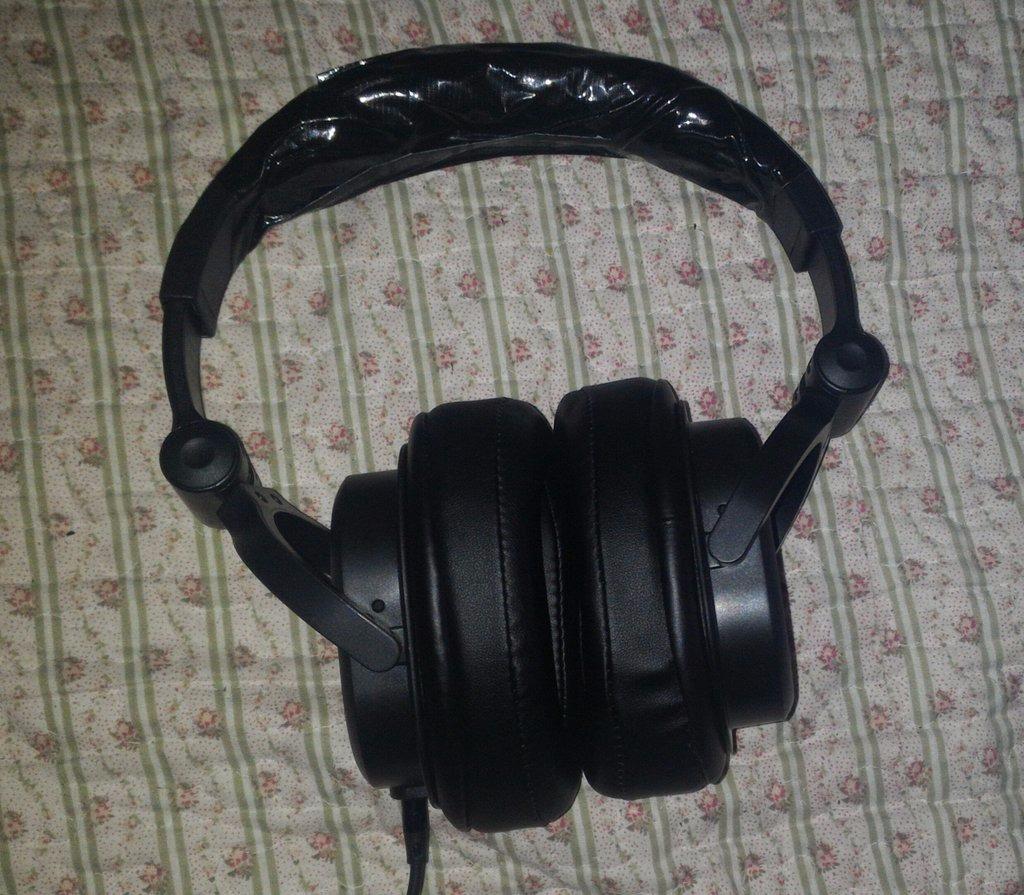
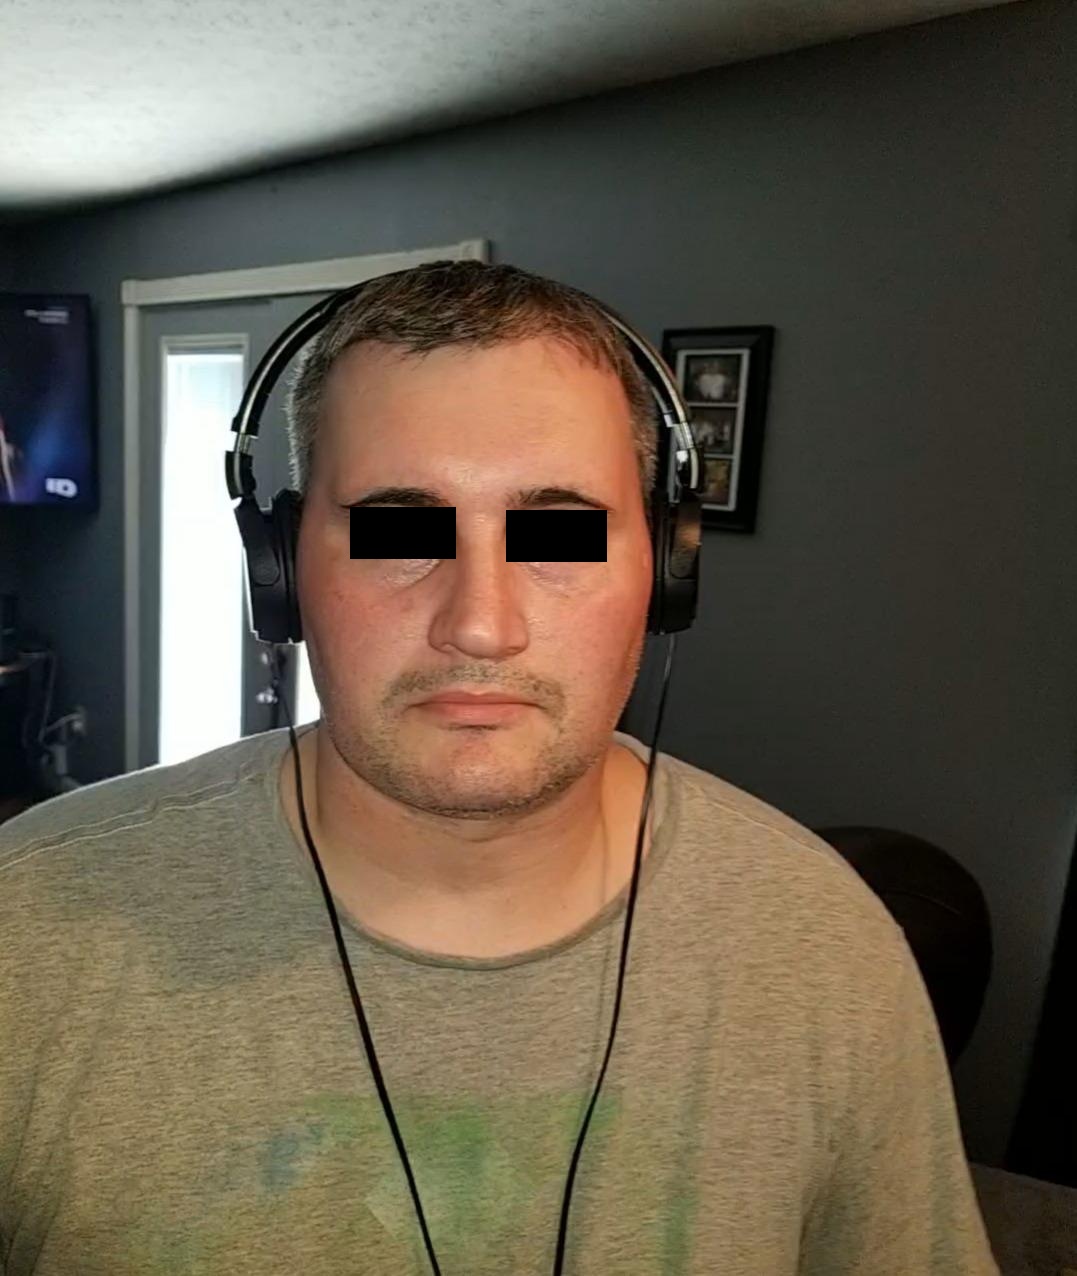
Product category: headphones
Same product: no